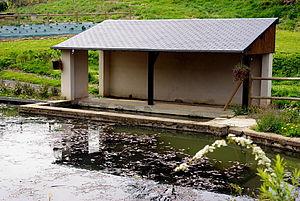
Lavoir à Goupillières Calvados 14
Goupillières est une ancienne commune française, située dans le département du Calvados en région Normandie. Le 1ᵉʳ janvier 2019, son territoire est intégré à la commune nouvelle de Montillières-sur-Orne.